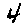
Label: 4